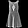
Label: Dress